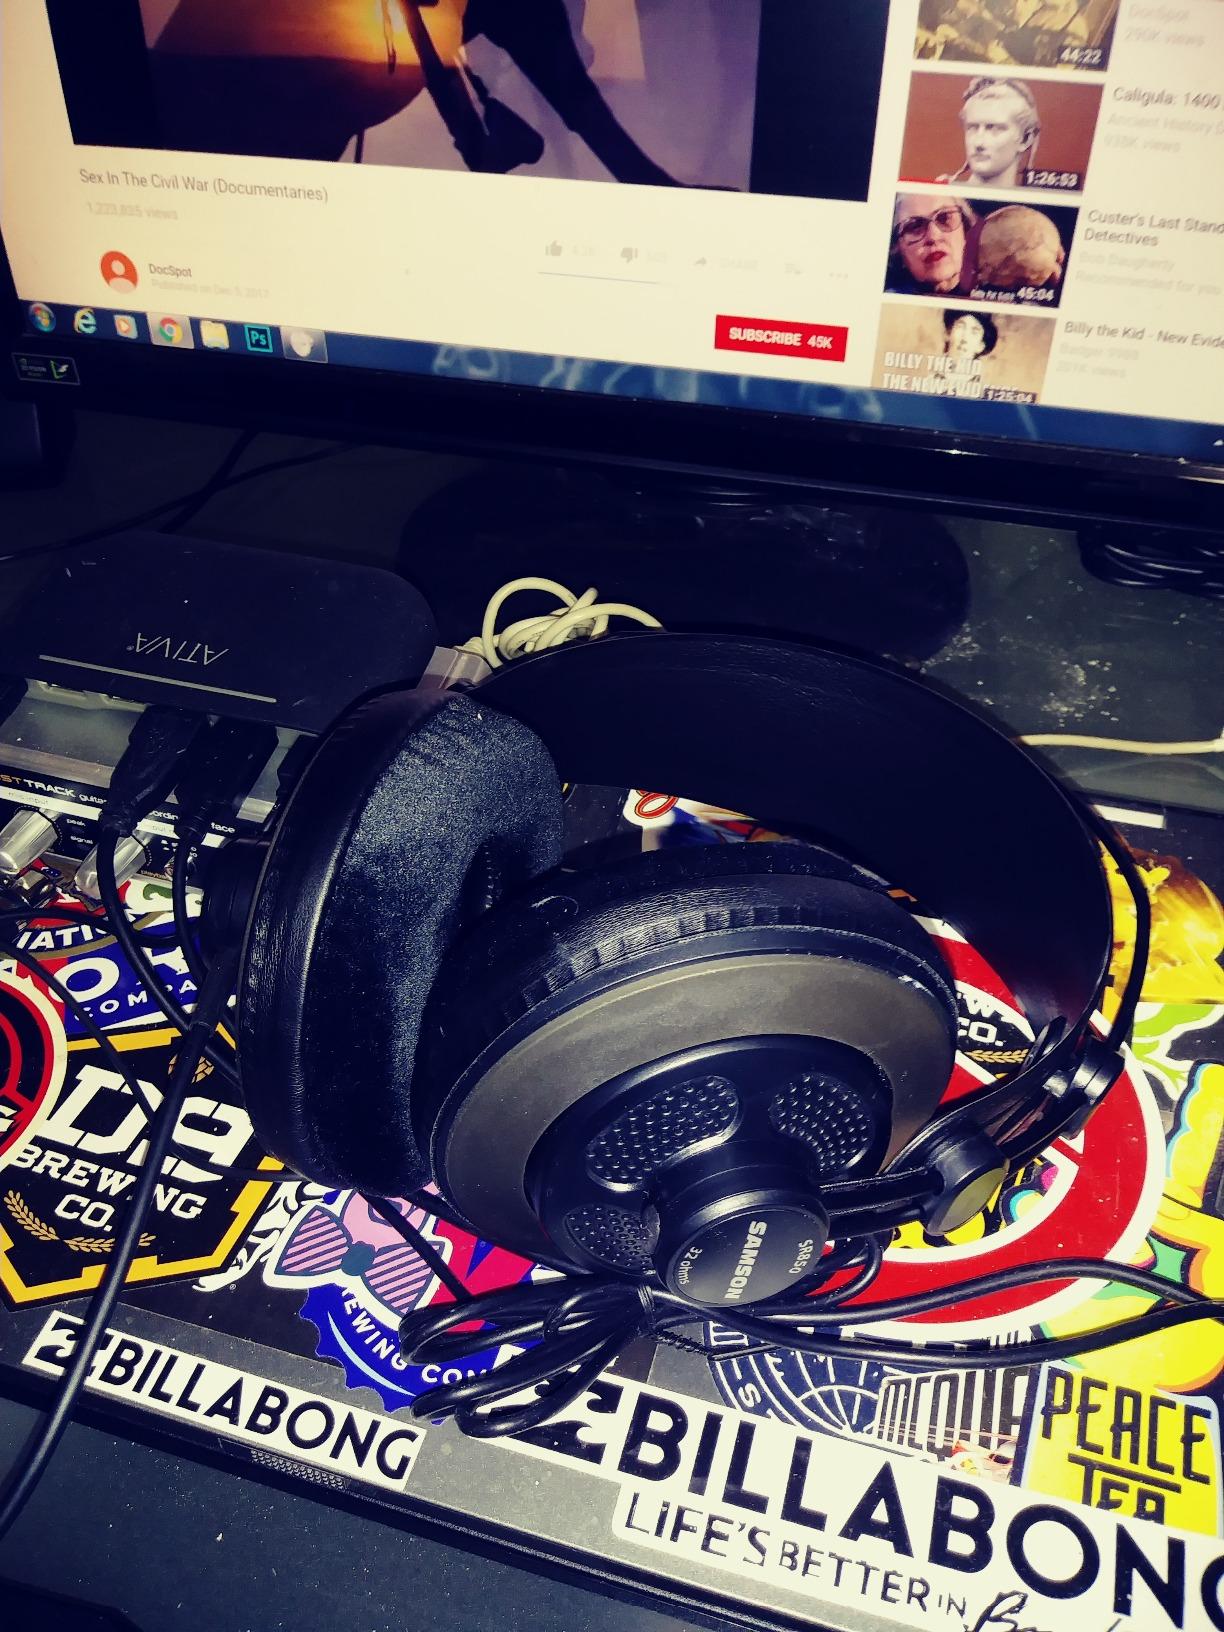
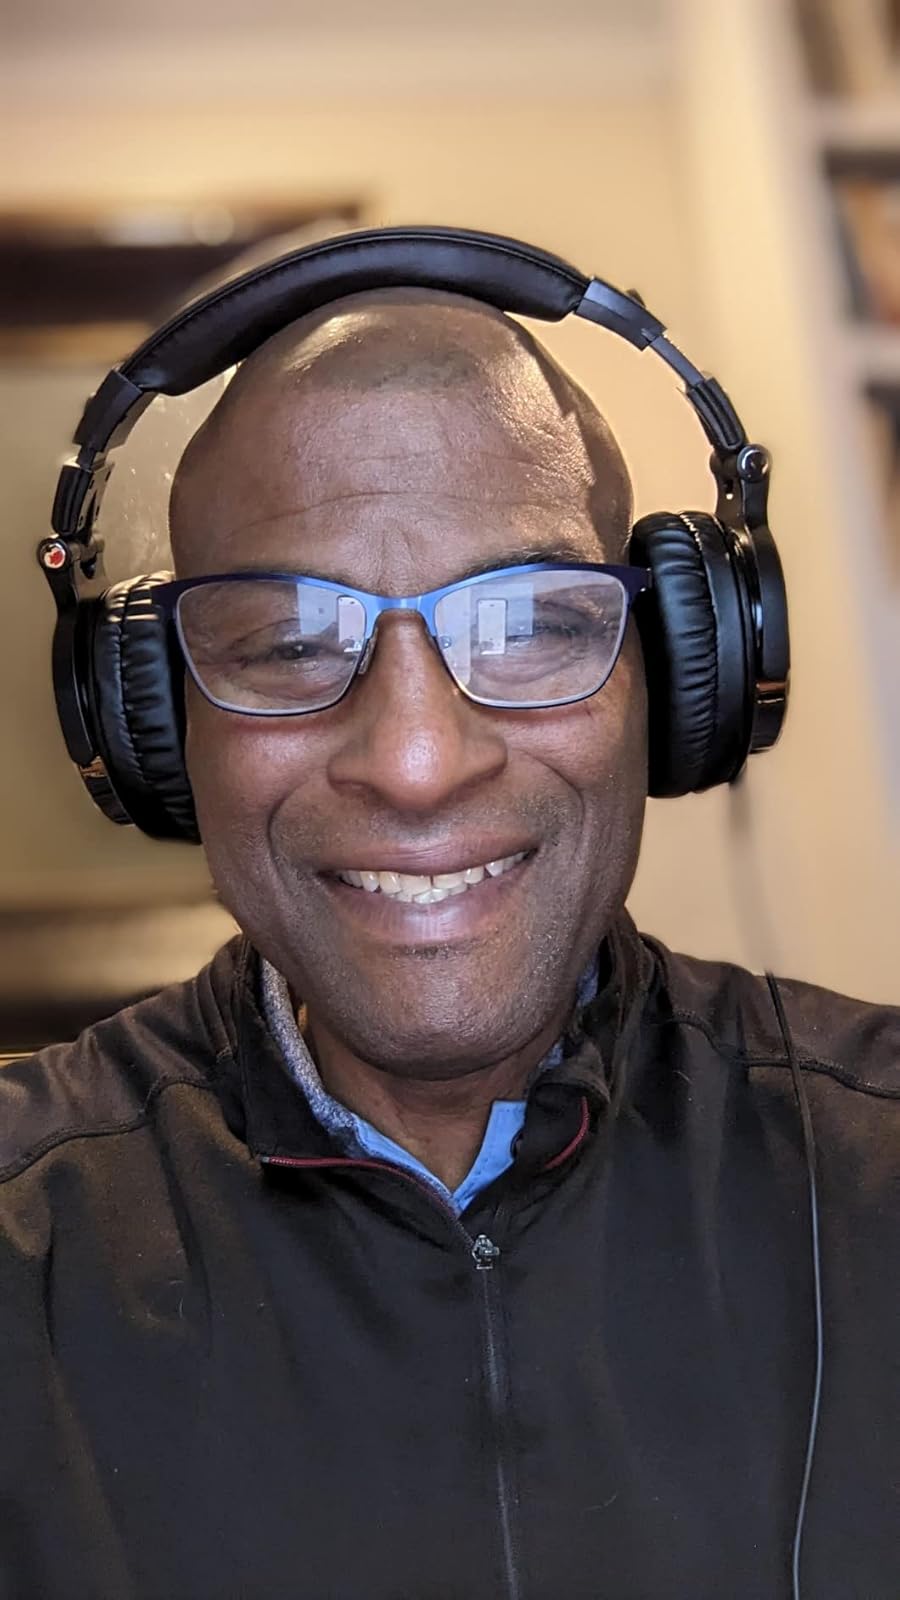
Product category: headphones
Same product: no